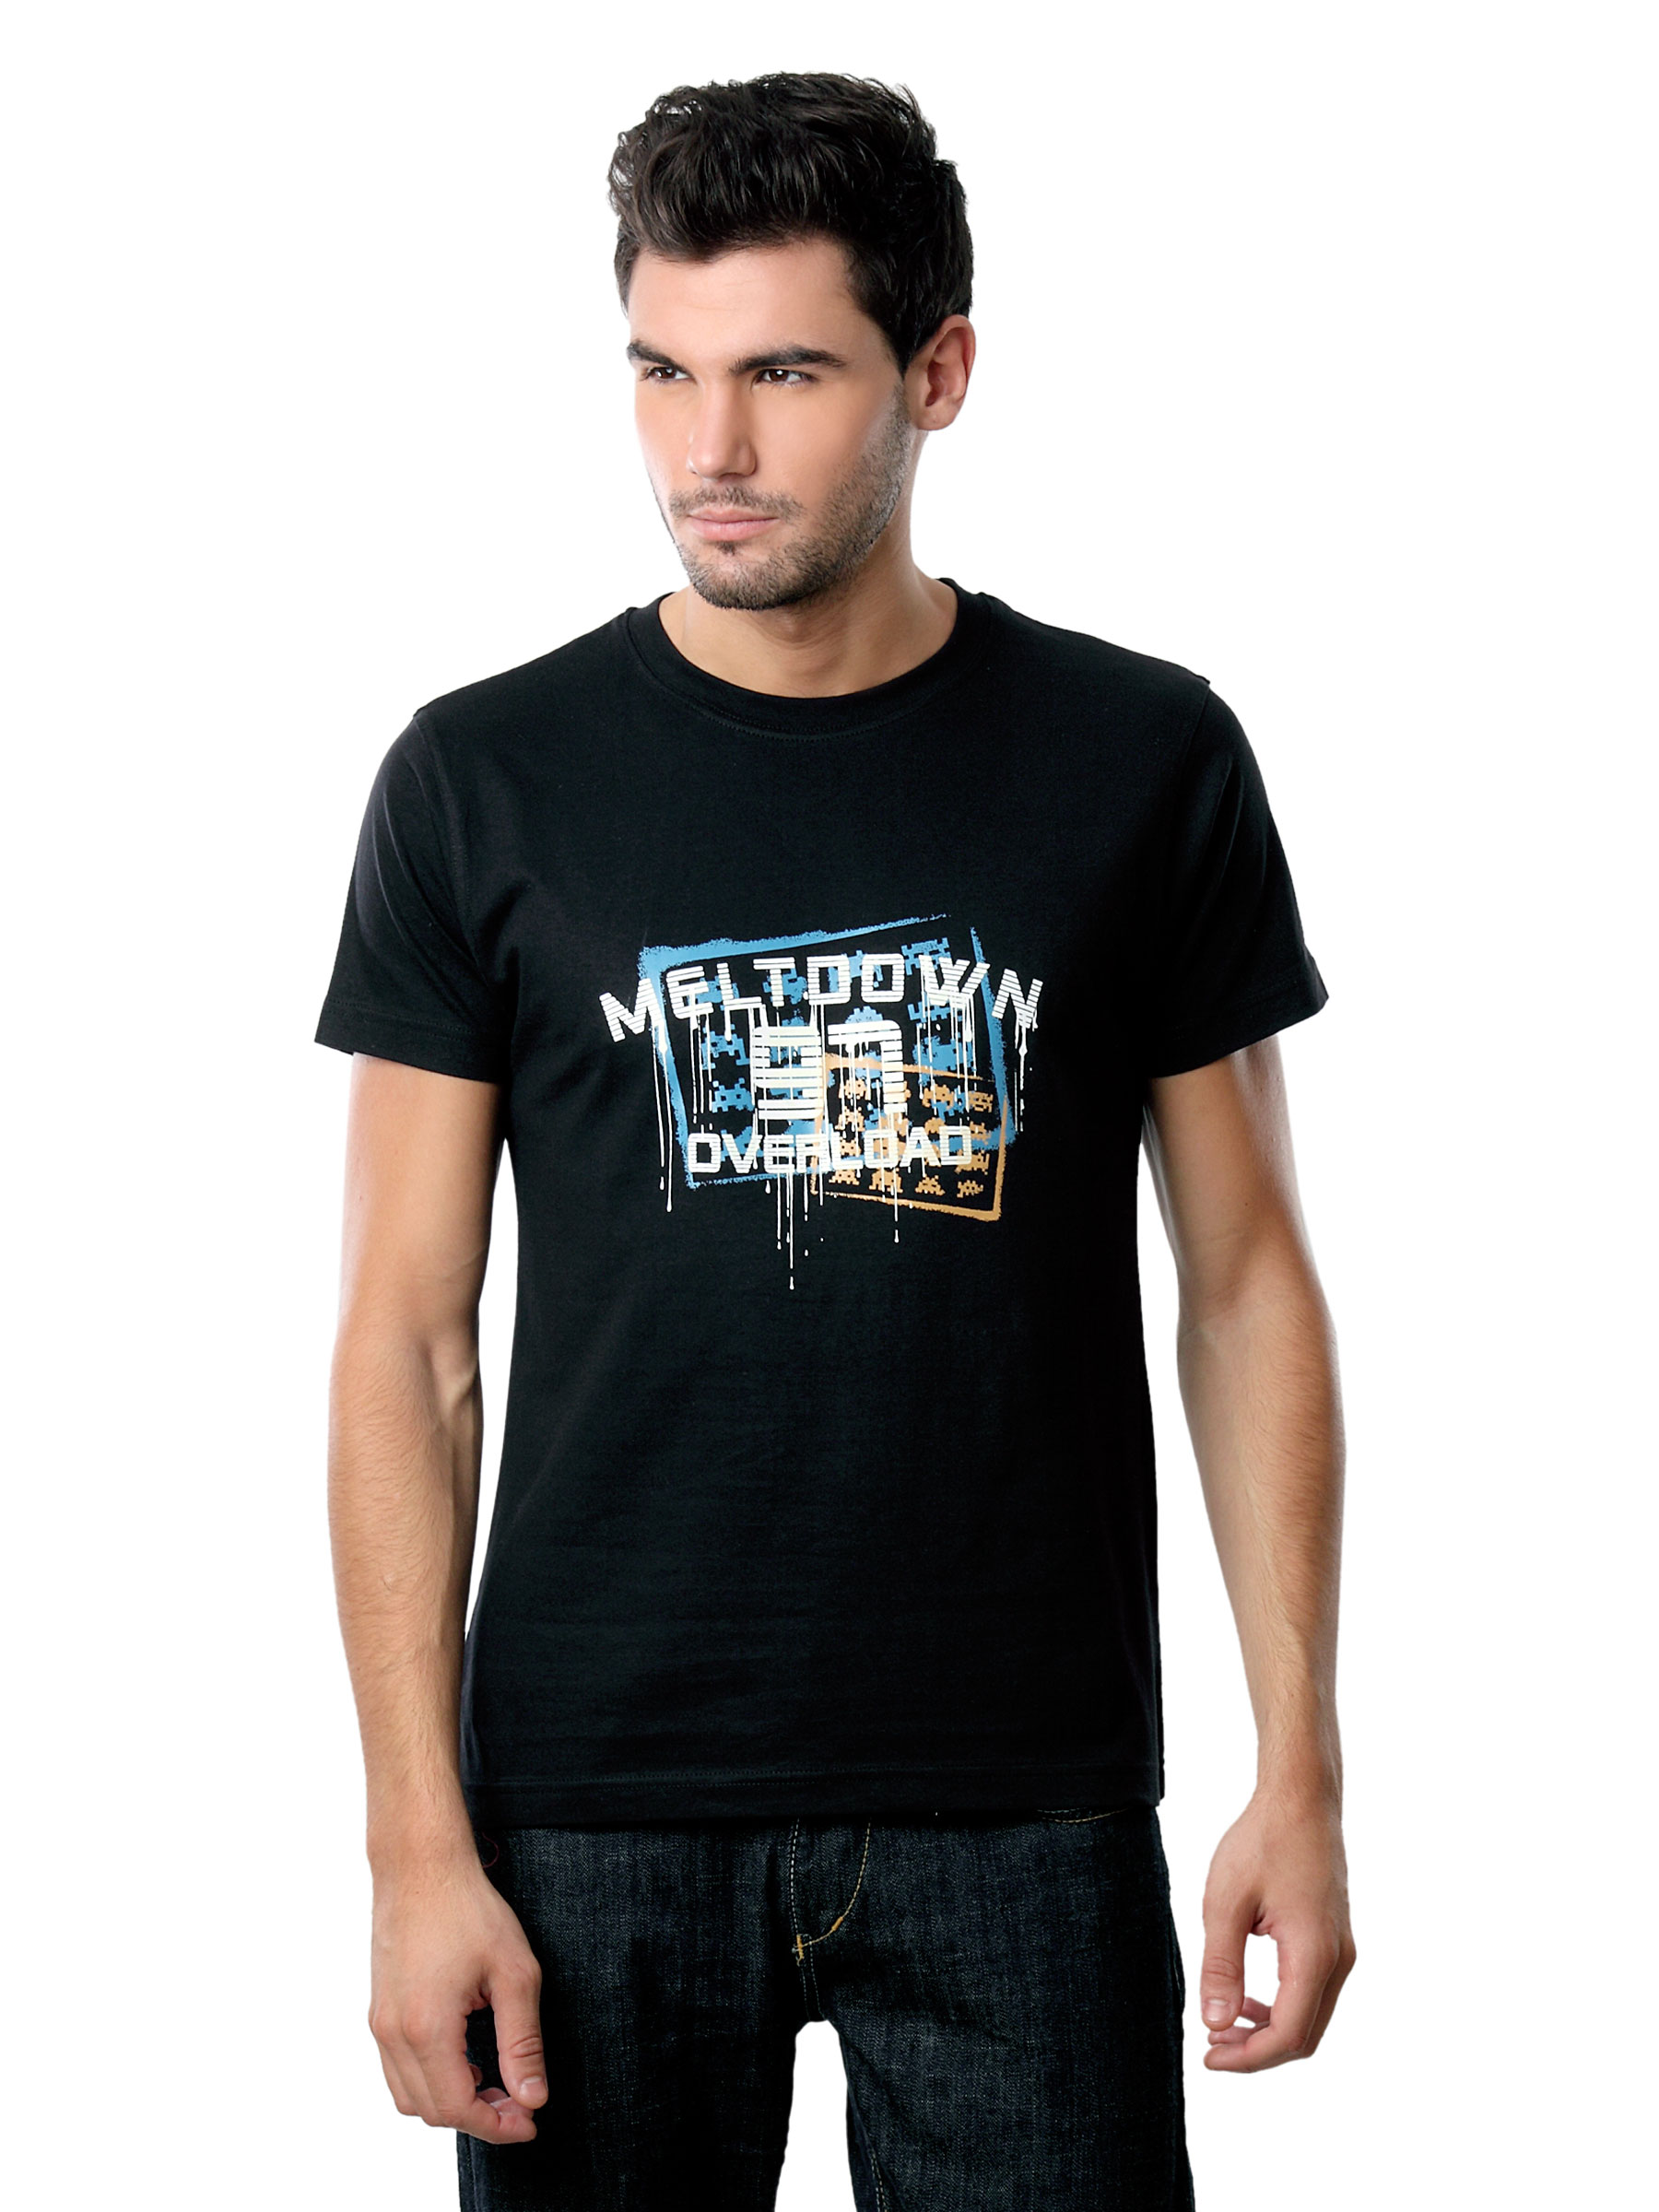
Myntra Men Meltdown Black T-shirt
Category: Apparel / Topwear / Tshirts
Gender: Men
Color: Black
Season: Summer 2012
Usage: Casual